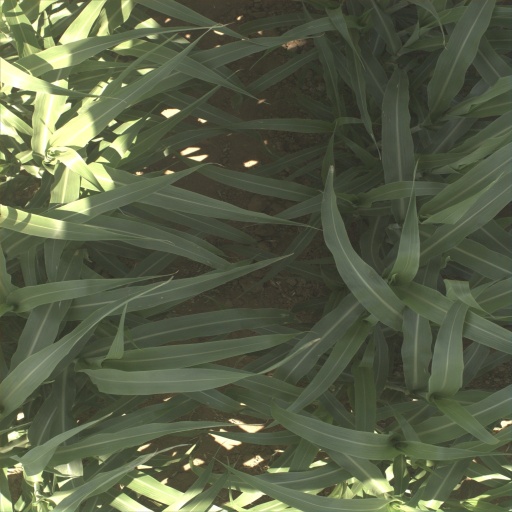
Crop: sorghum